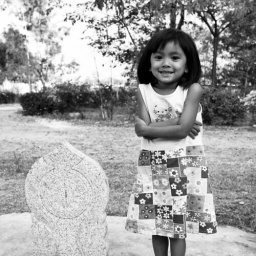
Nunn standing near stone - Issan